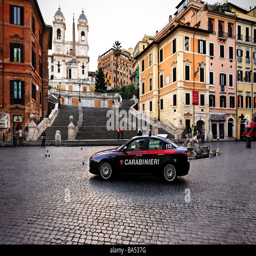
carabinieri patrol car parked at foot